Quthing District

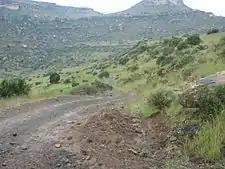

As of 2008, there were totally 62,602 employed people out of a total of 140,057 people in the district above 15 years of age. The employed population in the age group of 6–14 years was 1,828 out of a total of 41,972 people in the district in the age group. The labour force participation stood at 185.10. The number of people involved in subsistence agriculture is 1,388 and the number of people in other sectors was 440. The number of unemployed people in the district was 23,308 and the unemployment rate was 81.6 per cent. The total area planted in 2009 was 7,543 which formed 1.87 per cent of the total area planted in the country. The total production was 3,533 tonnes, which was 2.35 per cent of the totals in the country. The major crop was maize, while wheat, sorghum, beans and peas were the other crops planted. The total production of maize was 2,298 tonnes, beans was 280 tonnes, sorghum was 012 tonnes, peas was 775 tonnes and wheat was 168 tonnes as of 2008. As of 2007, there were a total of of paved roads in the district, with paved roads and of unpaved roads.